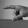
ASL letter: P